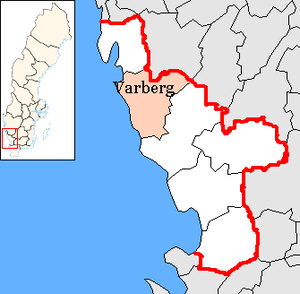
Varbergs kommun
Varbergs kommun er en kommune i Hallands län i Sverige.